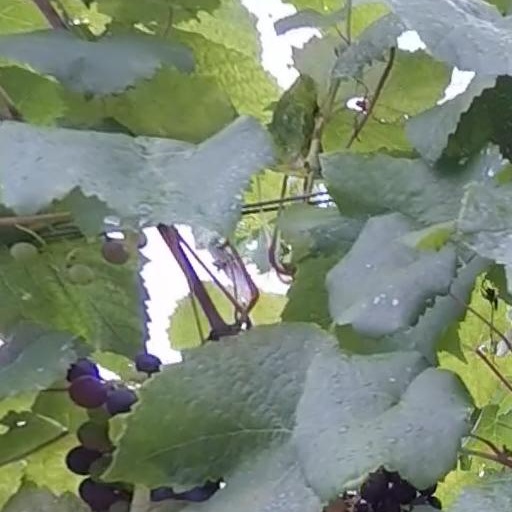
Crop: grape